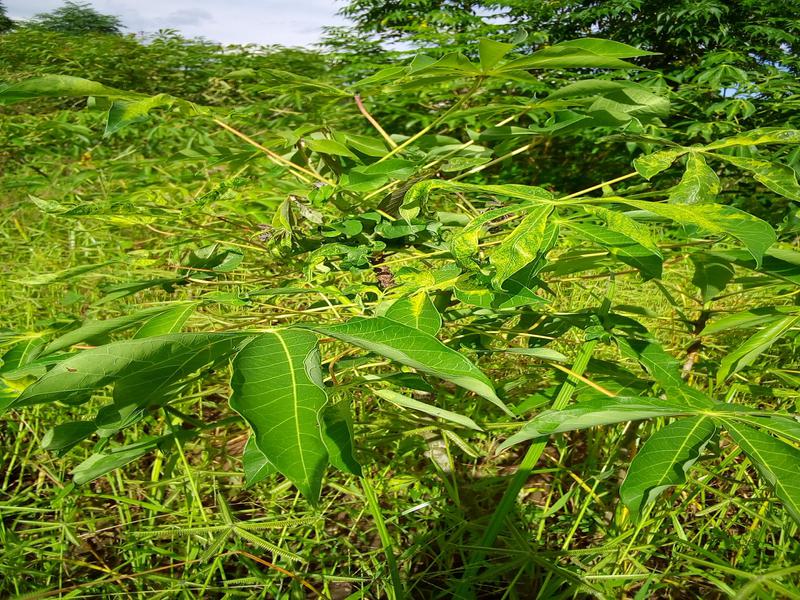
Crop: cassava
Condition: healthy